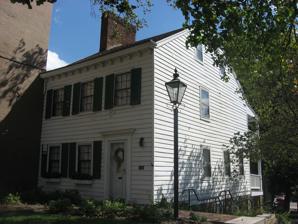
Building: Scribner House (New Albany, Indiana)
Country: United States of America
Year built: 1814
Historic house in Indiana, United States United States historic place Scribner House U.S. National Register of Historic Places Show map of Indiana Show map of the United States Location 106 E. Main St., New Albany, Indiana Coordinates 38°17′0″N 85°49′22″W / 38.28333°N 85.82278°W / 38.28333; -85.82278 Area less than one acre Built 1813 ( 1813 ) -1814 Built by Scribner, Joel Architectural style Federal NRHP reference No. 77000015 Added to NRHP November 9, 1977 The Scribner House is a historic home located at New Albany , Floyd County, Indiana .  It was built by Joel Scribner, one of the three brothers who founded New Albany.  He and his brothers, Nathaniel and Abner, came from New York State and named their new town "New Albany" after the capital of their home state. It is located in downtown New Albany, on the southeast corner of State and Main Streets near the Sherman Minton Bridge .  It is the oldest building in New Albany. Joel built the house in 1813-1814 using the ash, oak, and poplar trees that were cut down when clearing the property. It is designed in a New England Federal style.  In total, it is 2 1 ⁄ 2 stories.  The first floor features two parlors and a hall.  The second floor has 3 bedrooms.  Both these floors have a rear porch that allowed a view of the Ohio River .  The ground floor is the large kitchen with a wide fireplace used for cooking. The house passed through the family until the final owner, Harriet Scribner, a member of the Daughters of the American Revolution , sold it to the Piankeshaw Chapter of the National Society Daughters of the American Revolution , who made sure to keep it as Harriet left it when she died later that year. In 1977 it was put on the National Register of Historic Places . Twice a year open house events are held, the third Saturday in May and the first Sunday in December. The December open house includes a Victorian tea  Other tours can be made by appointment.  All third grade children in Floyd County also visit Scribner House during the school year. See also List of attractions and events in the Louisville metropolitan area National Register of Historic Places listings in Floyd County, Indiana References